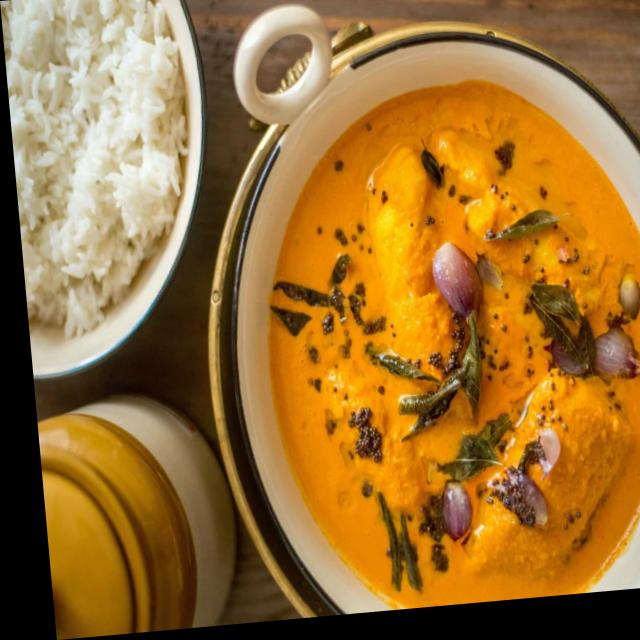
Dish: white_rice